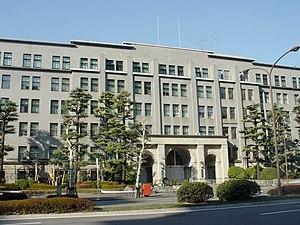
L'administration japonaise a actuellement le deuxième budget de l'État au monde après celui du budget fédéral des États-Unis grâce à sa puissante économie mais la dette publique du Japon représente en 2013 plus de 245 % du produit intérieur brut soit le taux le plus élevé du monde.
Kasumigaseki est un quartier administratif de l'arrondissement spécial de Chiyoda à Tokyo. Son code postal de référence est 100-0013.
Le ministère des Finances est un des départements ministériels du Cabinet du Japon, officiellement traduit en anglais par Ministry of Finance.